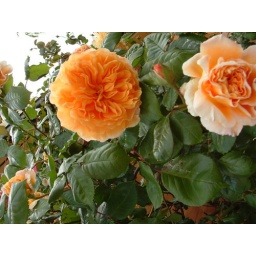
These gorgeous roses were on the wall of a building in Evandale